James Ennis III

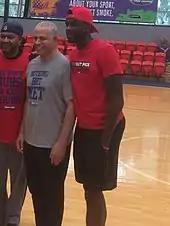
Ennis during the 2017 off-season

On July 13, 2016, Ennis signed a two-year, $6 million contract with the Memphis Grizzlies, returning to the franchise for a second stint. In the Grizzlies' season opener on October 26, 2016, Ennis recorded 15 points and six rebounds in 28 minutes as a starter in a 102–98 win over the Minnesota Timberwolves. Four days later, he scored eight points and tied a career high with 12 rebounds in a 112–103 overtime win over the Washington Wizards. On November 2, 2016, he had a season-best game with 16 points and 10 rebounds in an 89–83 win over his former team, the New Orleans Pelicans. Ennis started in 13 of the Grizzlies' first 14 games before missing his first game of the season on November 23 against the Philadelphia 76ers due to a calf injury. He missed 14 games in total with a right calf injury, returning to action on December 18 against the Utah Jazz. For the season, he appeared in 64 games and averaged 6.7 points on 37.2 percent shooting from three-point range, four rebounds, 0.7 steals and 23.5 minutes per game. In the 64 games he appeared in, he scored double-digit points in 16 games, never reaching the 20-point mark.